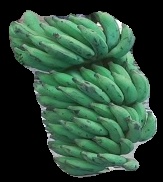
Variety: elakki-bale
Grade: grade3